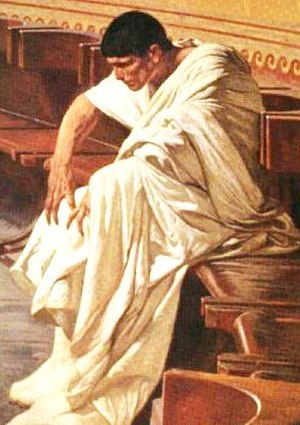
Lucius Sergius Catilina
Lucius Sergius Catilina
Lucius Sergius Catilina var en romersk politiker, der er mest kendt for sin mislykkede sammensværgelse i 62 f.Kr., der blev optrevlet af Marcus Tullius Cicero.